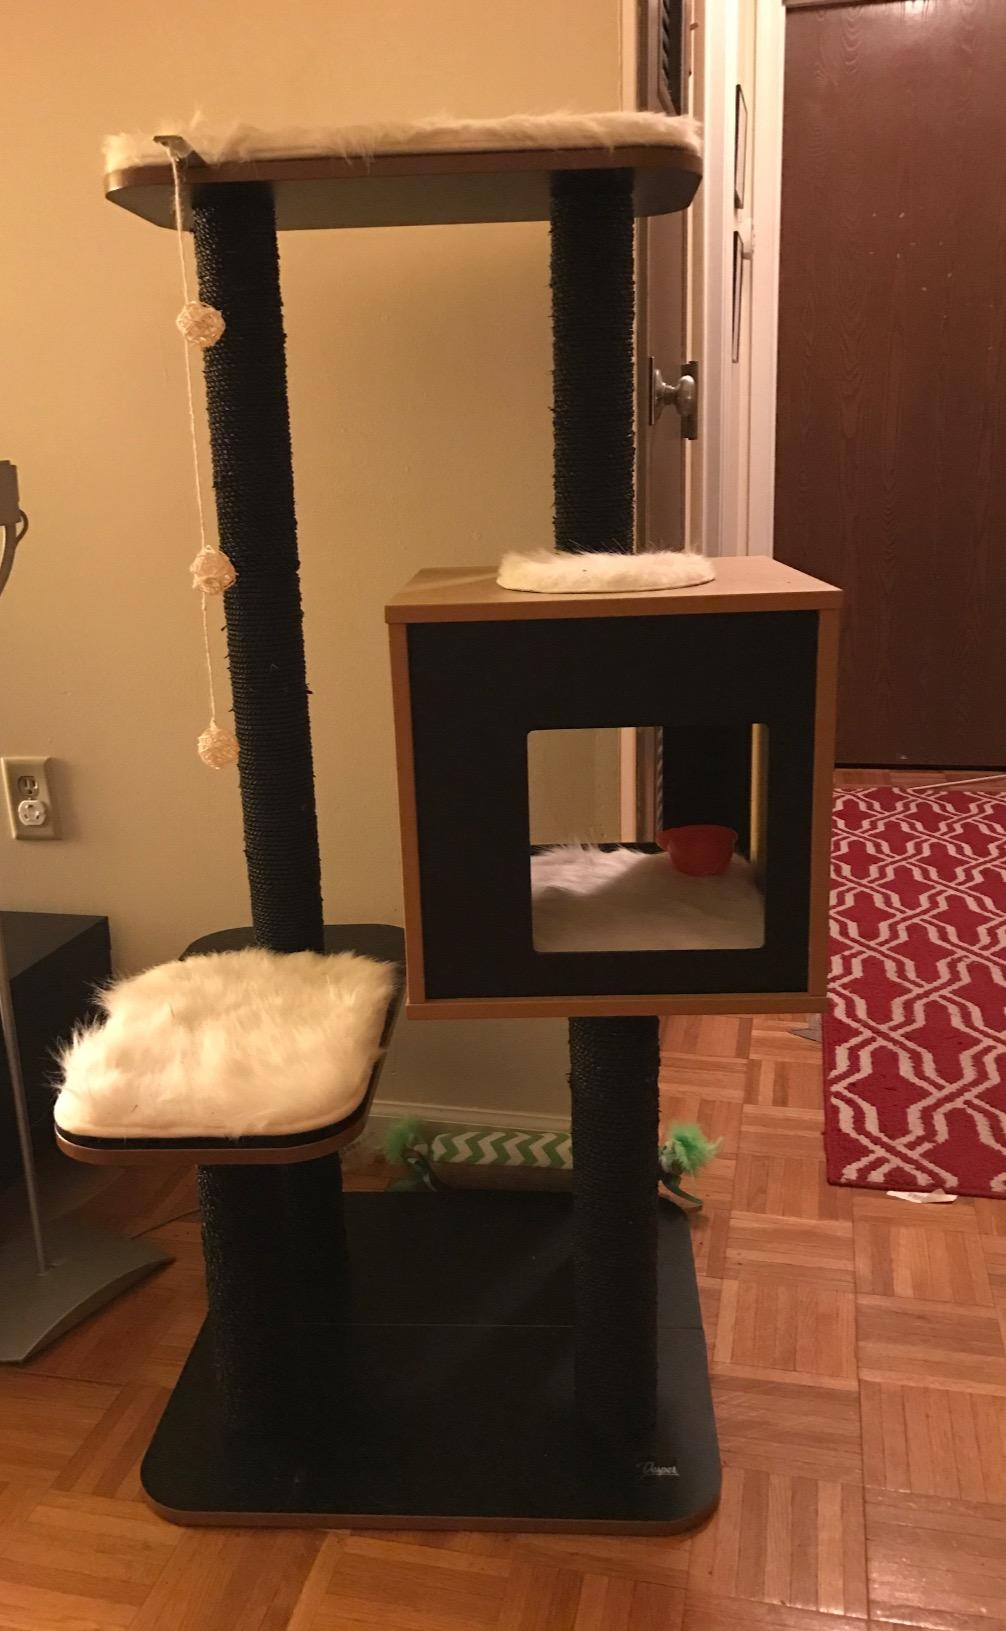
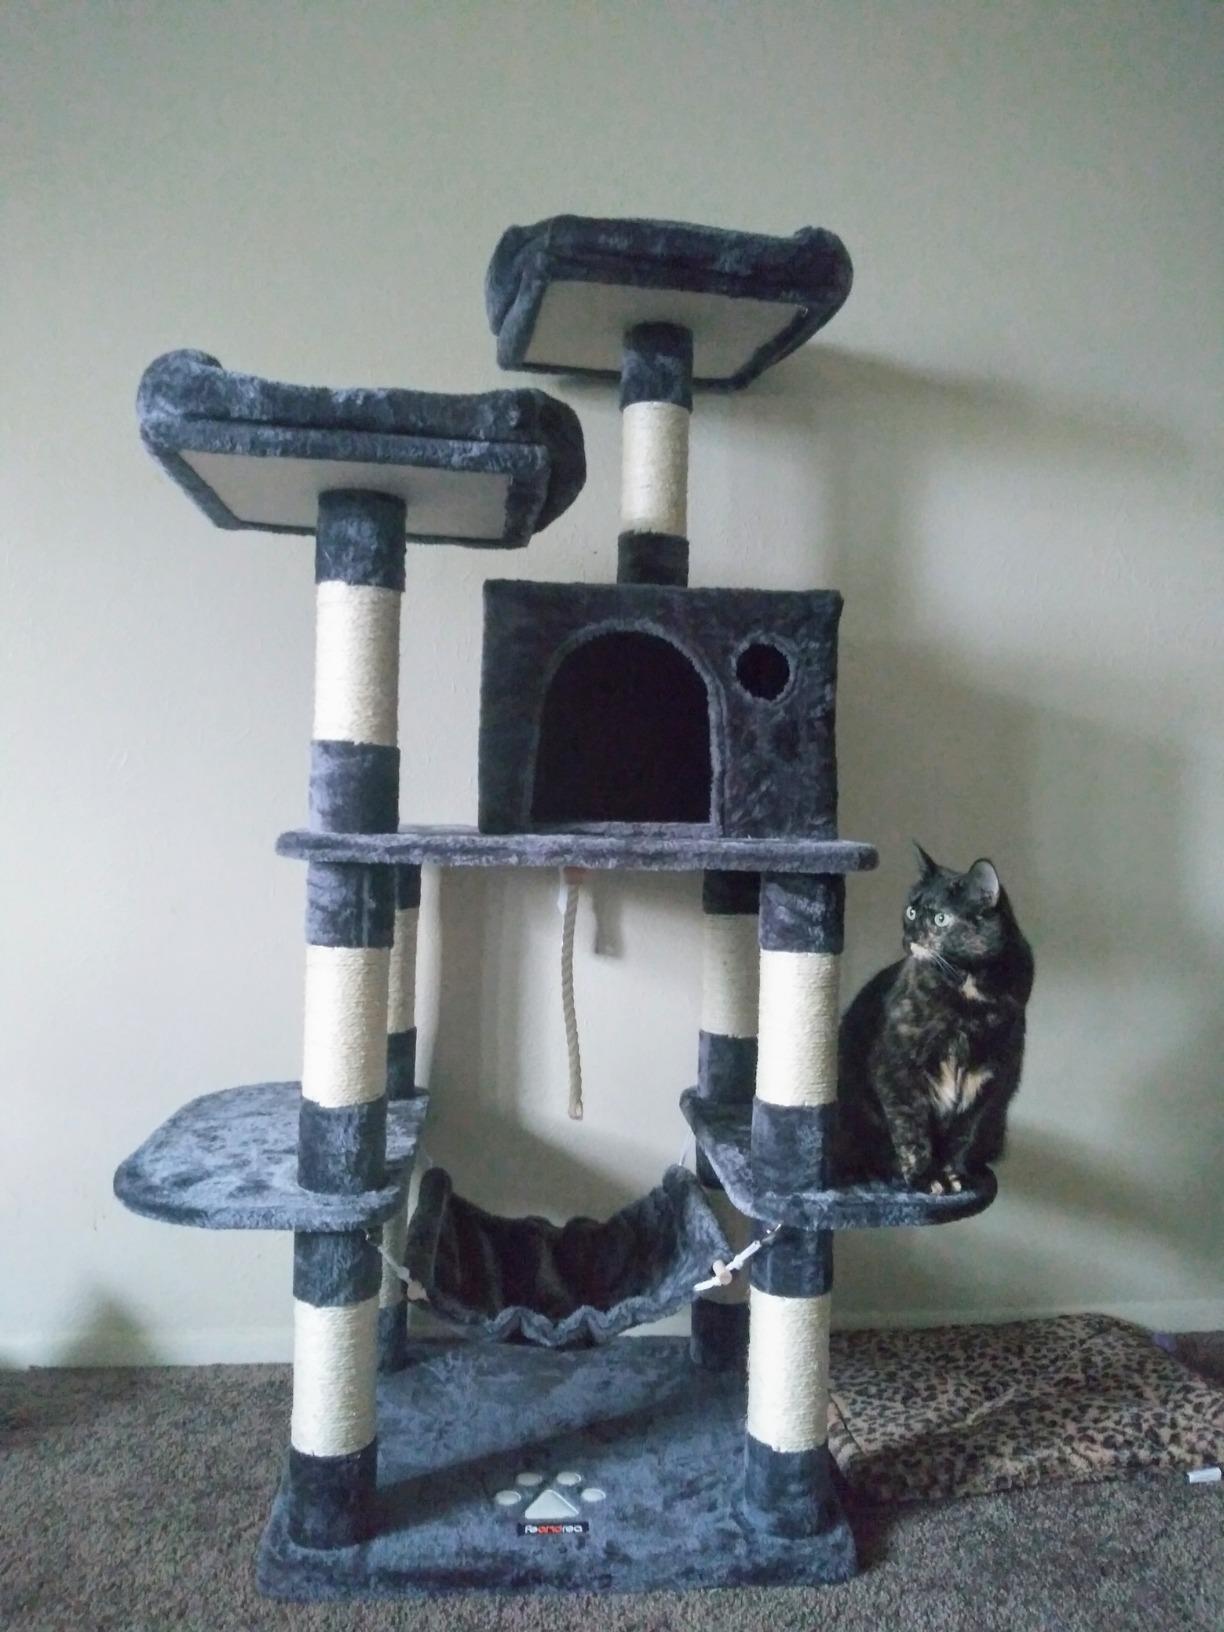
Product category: items_cat tree
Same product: no